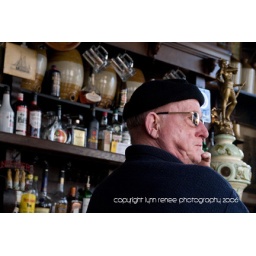
A man who was sitting in a brown pub with us. He blended in perfectly with the scenery.